Clubhouse Ghana

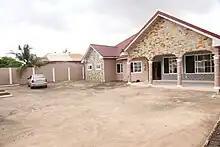
Clubhouse Ghana office located at Oyarifa in the Greater Accra Region of Ghana

Clubhouse Ghana Mental Health Rehabilitation Center is an initiative under the ML4Lyfe Foundation, a non-profit organization, which focuses on addressing mental health issues in Ghana. It is located at Oyarifa in the Greater Accra Region of Ghana. It is the first-ever Clubhouse-franchised Rehabilitation Center in Ghana and also the first in West Africa.